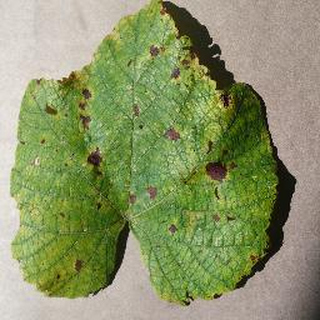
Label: grape_leaf_blight